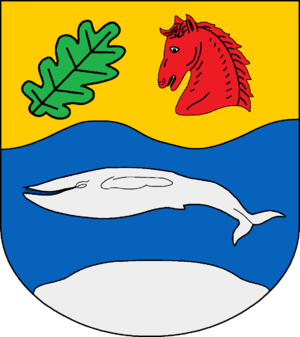
Groß Pampau est une commune de l'arrondissement du duché de Lauenbourg, dans le Land du Schleswig-Holstein.